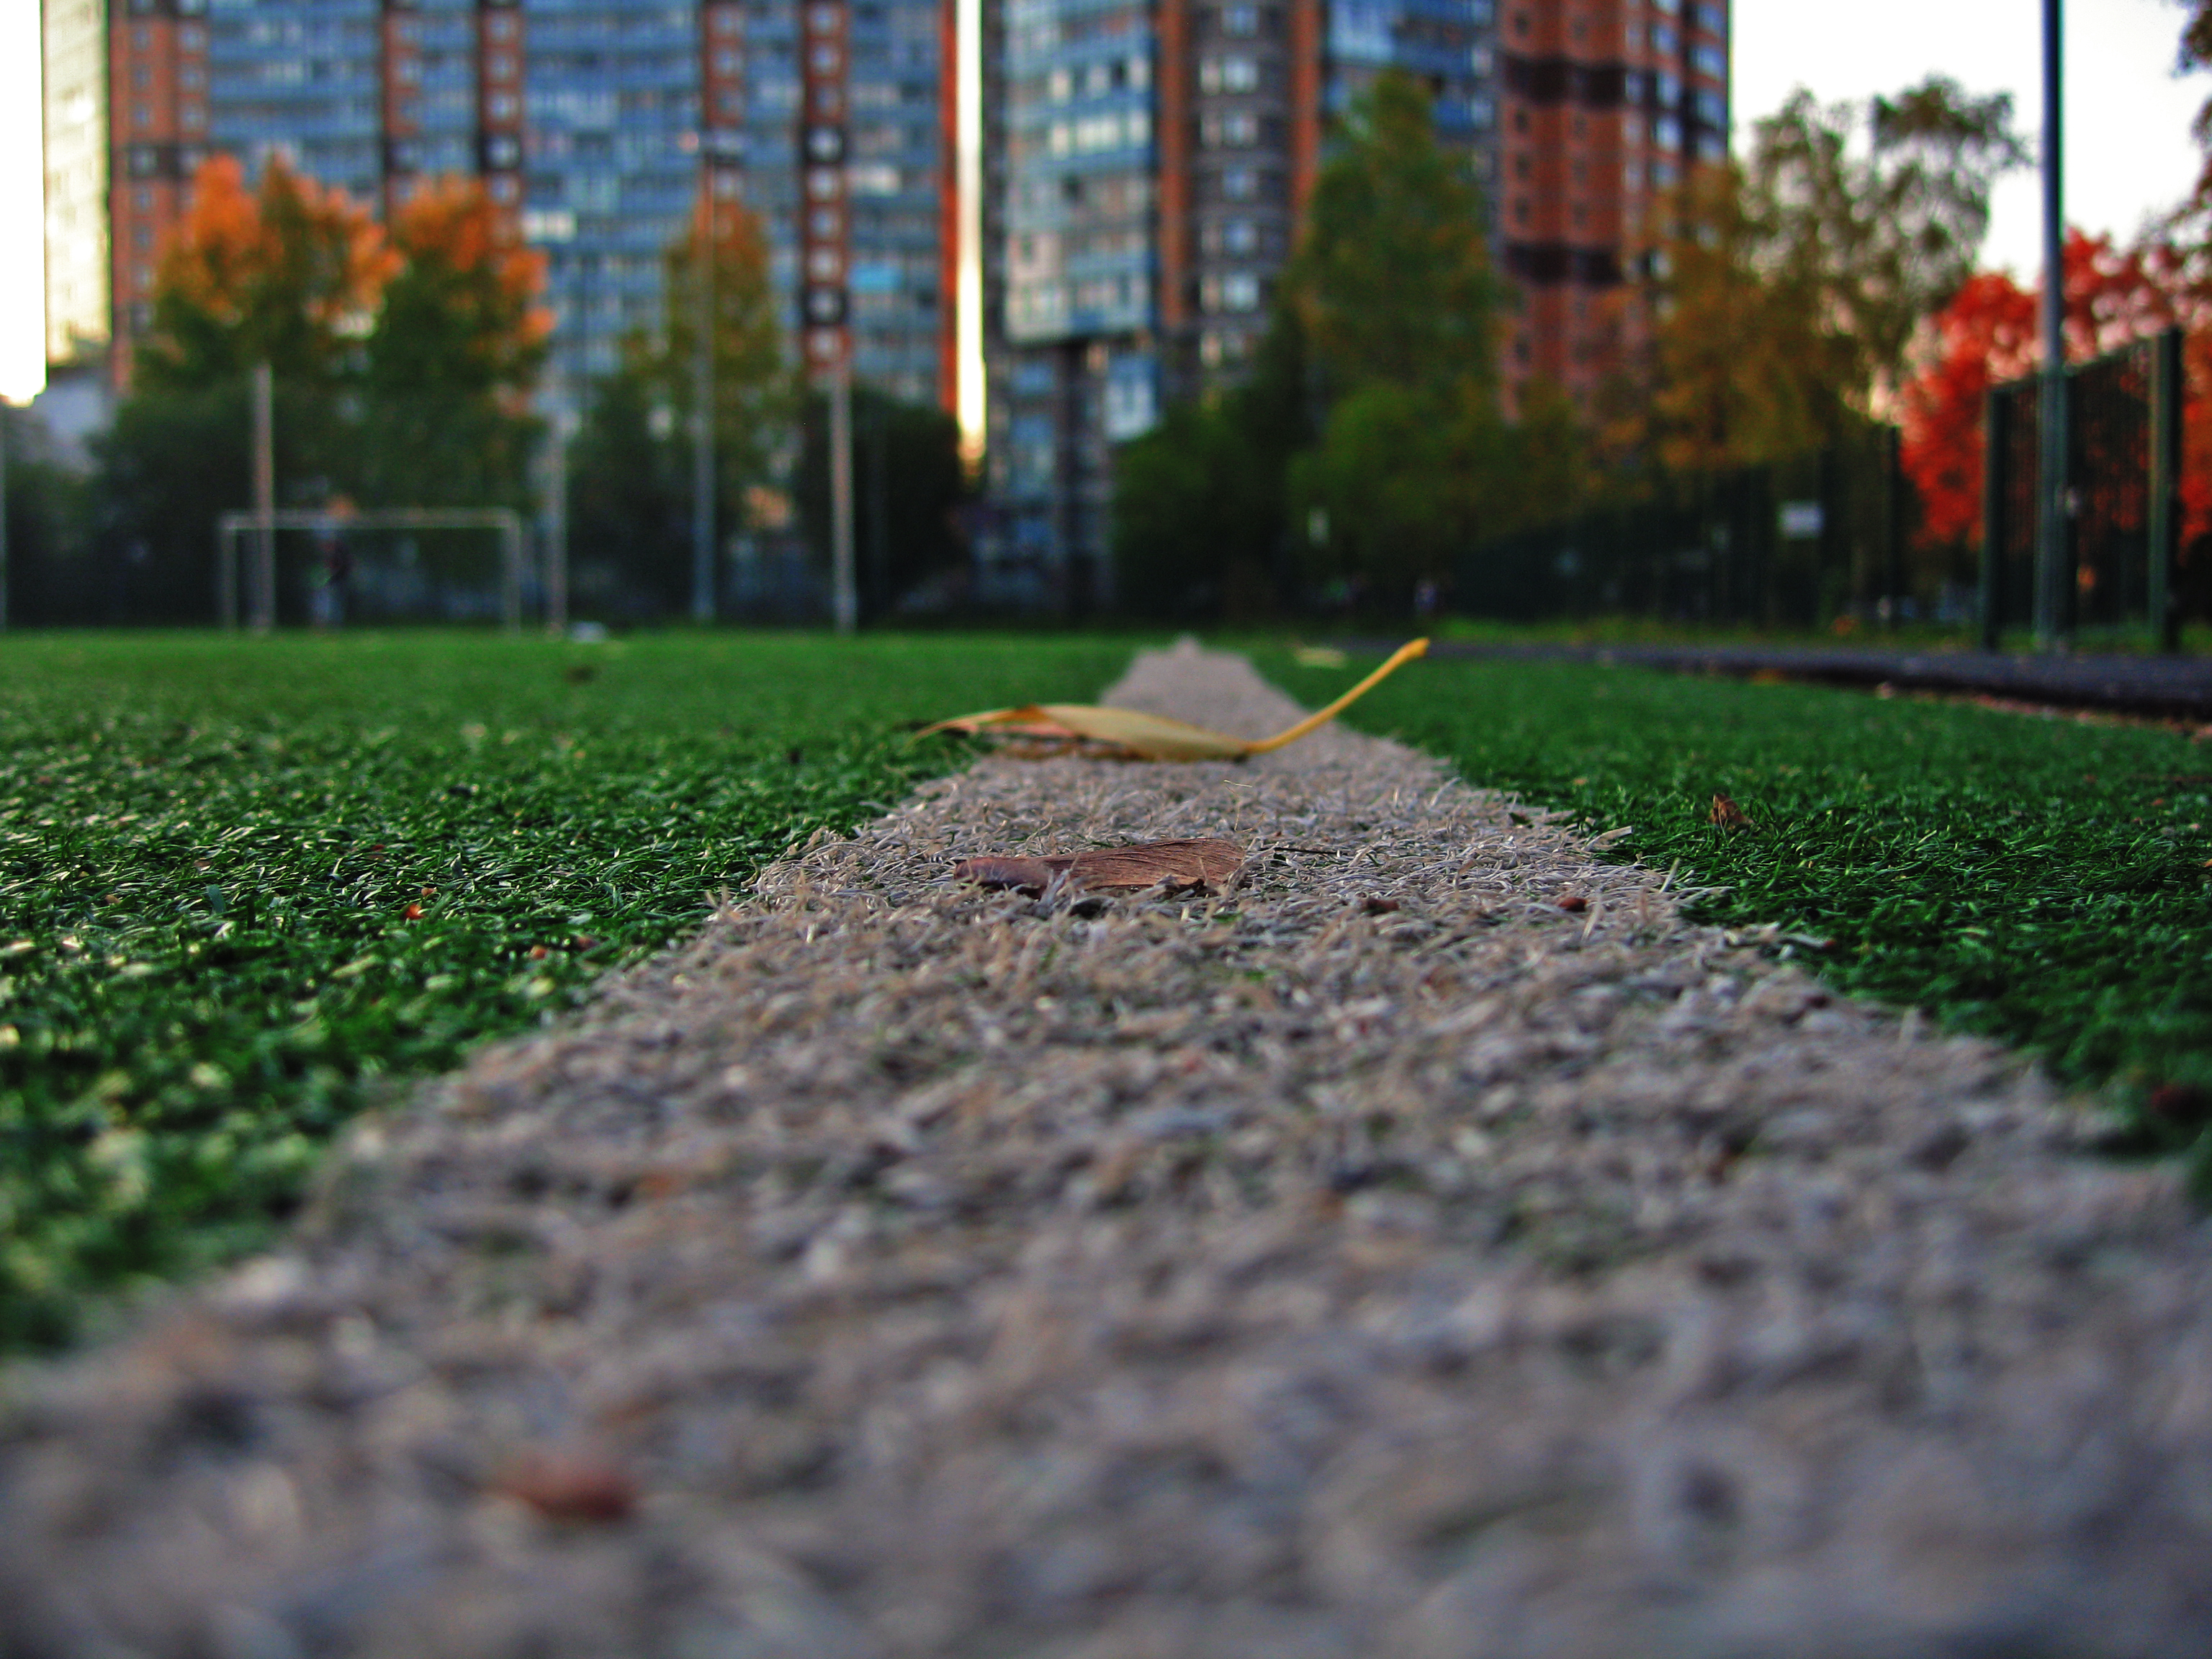
images, plant, daytime, building, green, leaf, road surface, wood, asphalt, flooring, tree, People in nature, grass, tar, line, deciduous, floor, wall, sidewalk, groundcover, thoroughfare, Tints and shades, landscape, road, city, grass family, trunk, lawn, human leg, tower block, soil, concrete, roof, walkway, garden, street, shrub, spring, landscaping, shadow, cobblestone, path, leisure, recreation, walking, artificial turf, plant stem, lane, autumn, evening, field, curb, rock, reflection